Romance of the Underworld

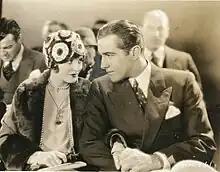
Scene from the movie

The film featured a theme song titled "Judy", which was composed by Irving Kahal, Sammy Fain, and Pierre Norman.